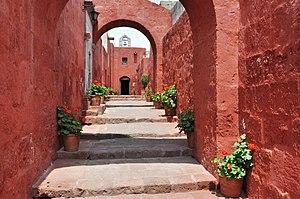
une rue rouge, Arequipa, Couvent Santa Catalina
Le couvent Santa Catalina à Arequipa est le plus grand couvent du monde et le plus important édifice religieux du Pérou Il abrite une communauté de sœurs dominicaines.
L'histoire d'Arequipa commence, c'est attesté par des découvertes archéologiques, entre les VIᵉ millénaire av. J.-C. et Vᵉ millénaire av. J.-C. lorsque des peuplades nomades se sédentarisent dans cette vallée fertile encadrée de volcans. Diverses communautés d'agriculteurs s'y établissent qui maîtrisent les techniques de l'agriculture en terrasses et de leur irrigation. Puis vers le XIIᵉ siècle la région tombe sous la domination du Sapa Inca jusqu'à la colonisation espagnole du XVIᵉ siècle.